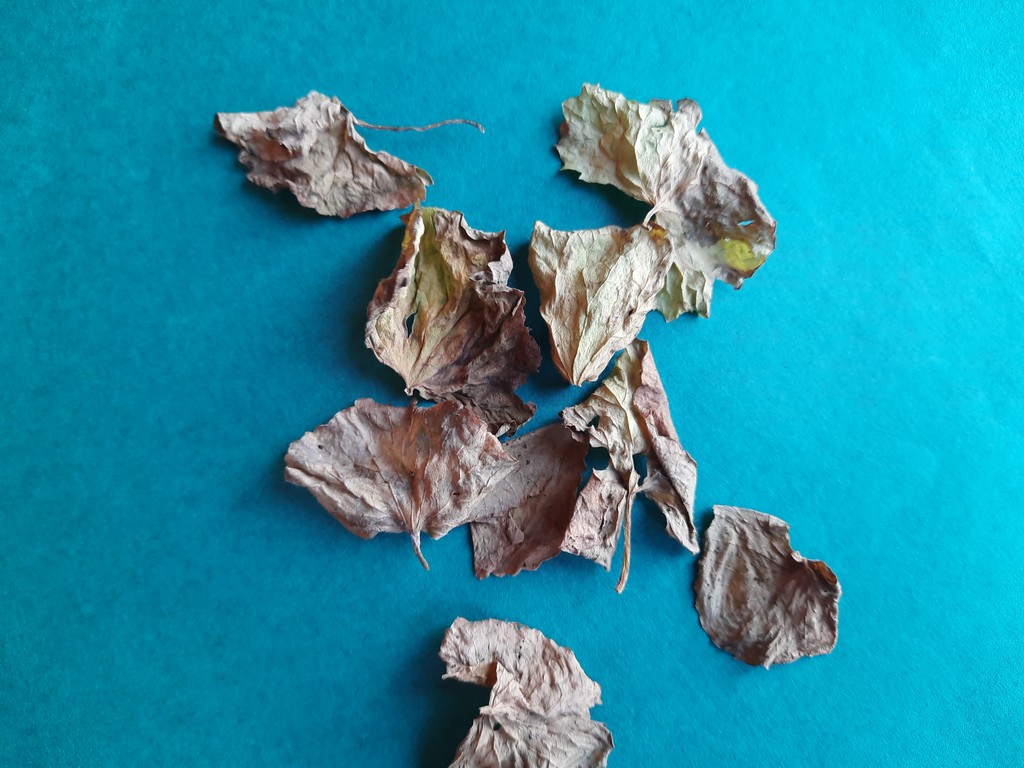
Label: Dried